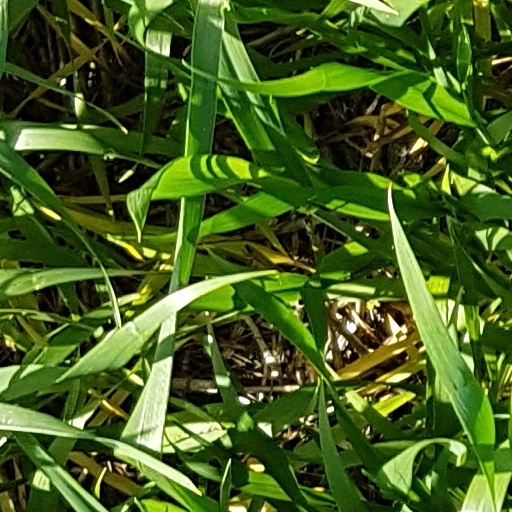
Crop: wheat